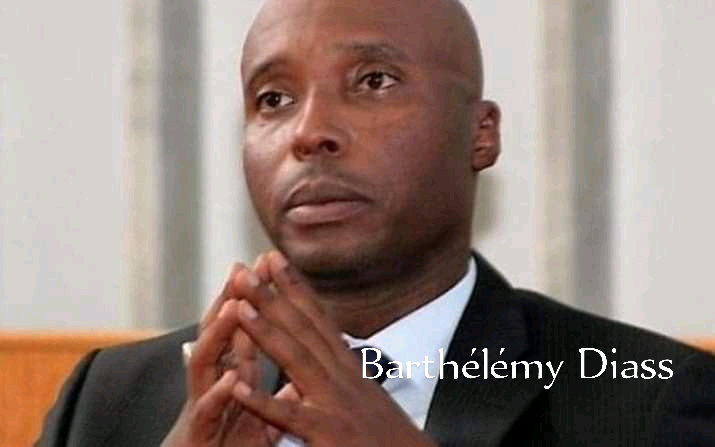
Nataal bii de day wone jëmm ju nuy wax Bartelemi Jaas nekk kenn ci ndawi réew mi. Mooy Farba diwaanu Ndakaaru. Muy ku jàmbaare lool doonit bañkat.